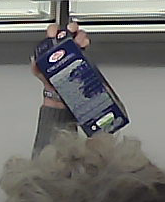
Product: barilla_lasagne